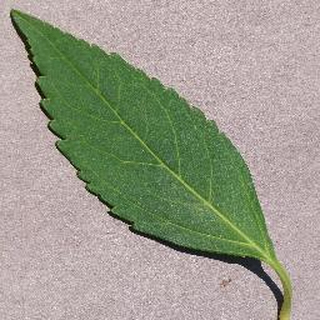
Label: healthy_cherry